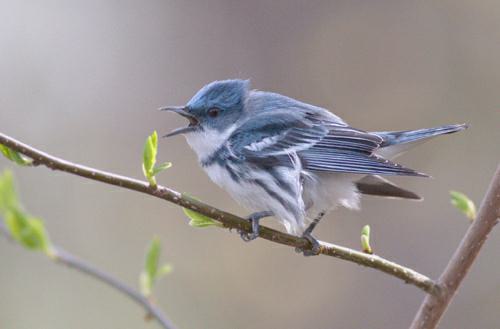
A photo of a cerulean warbler